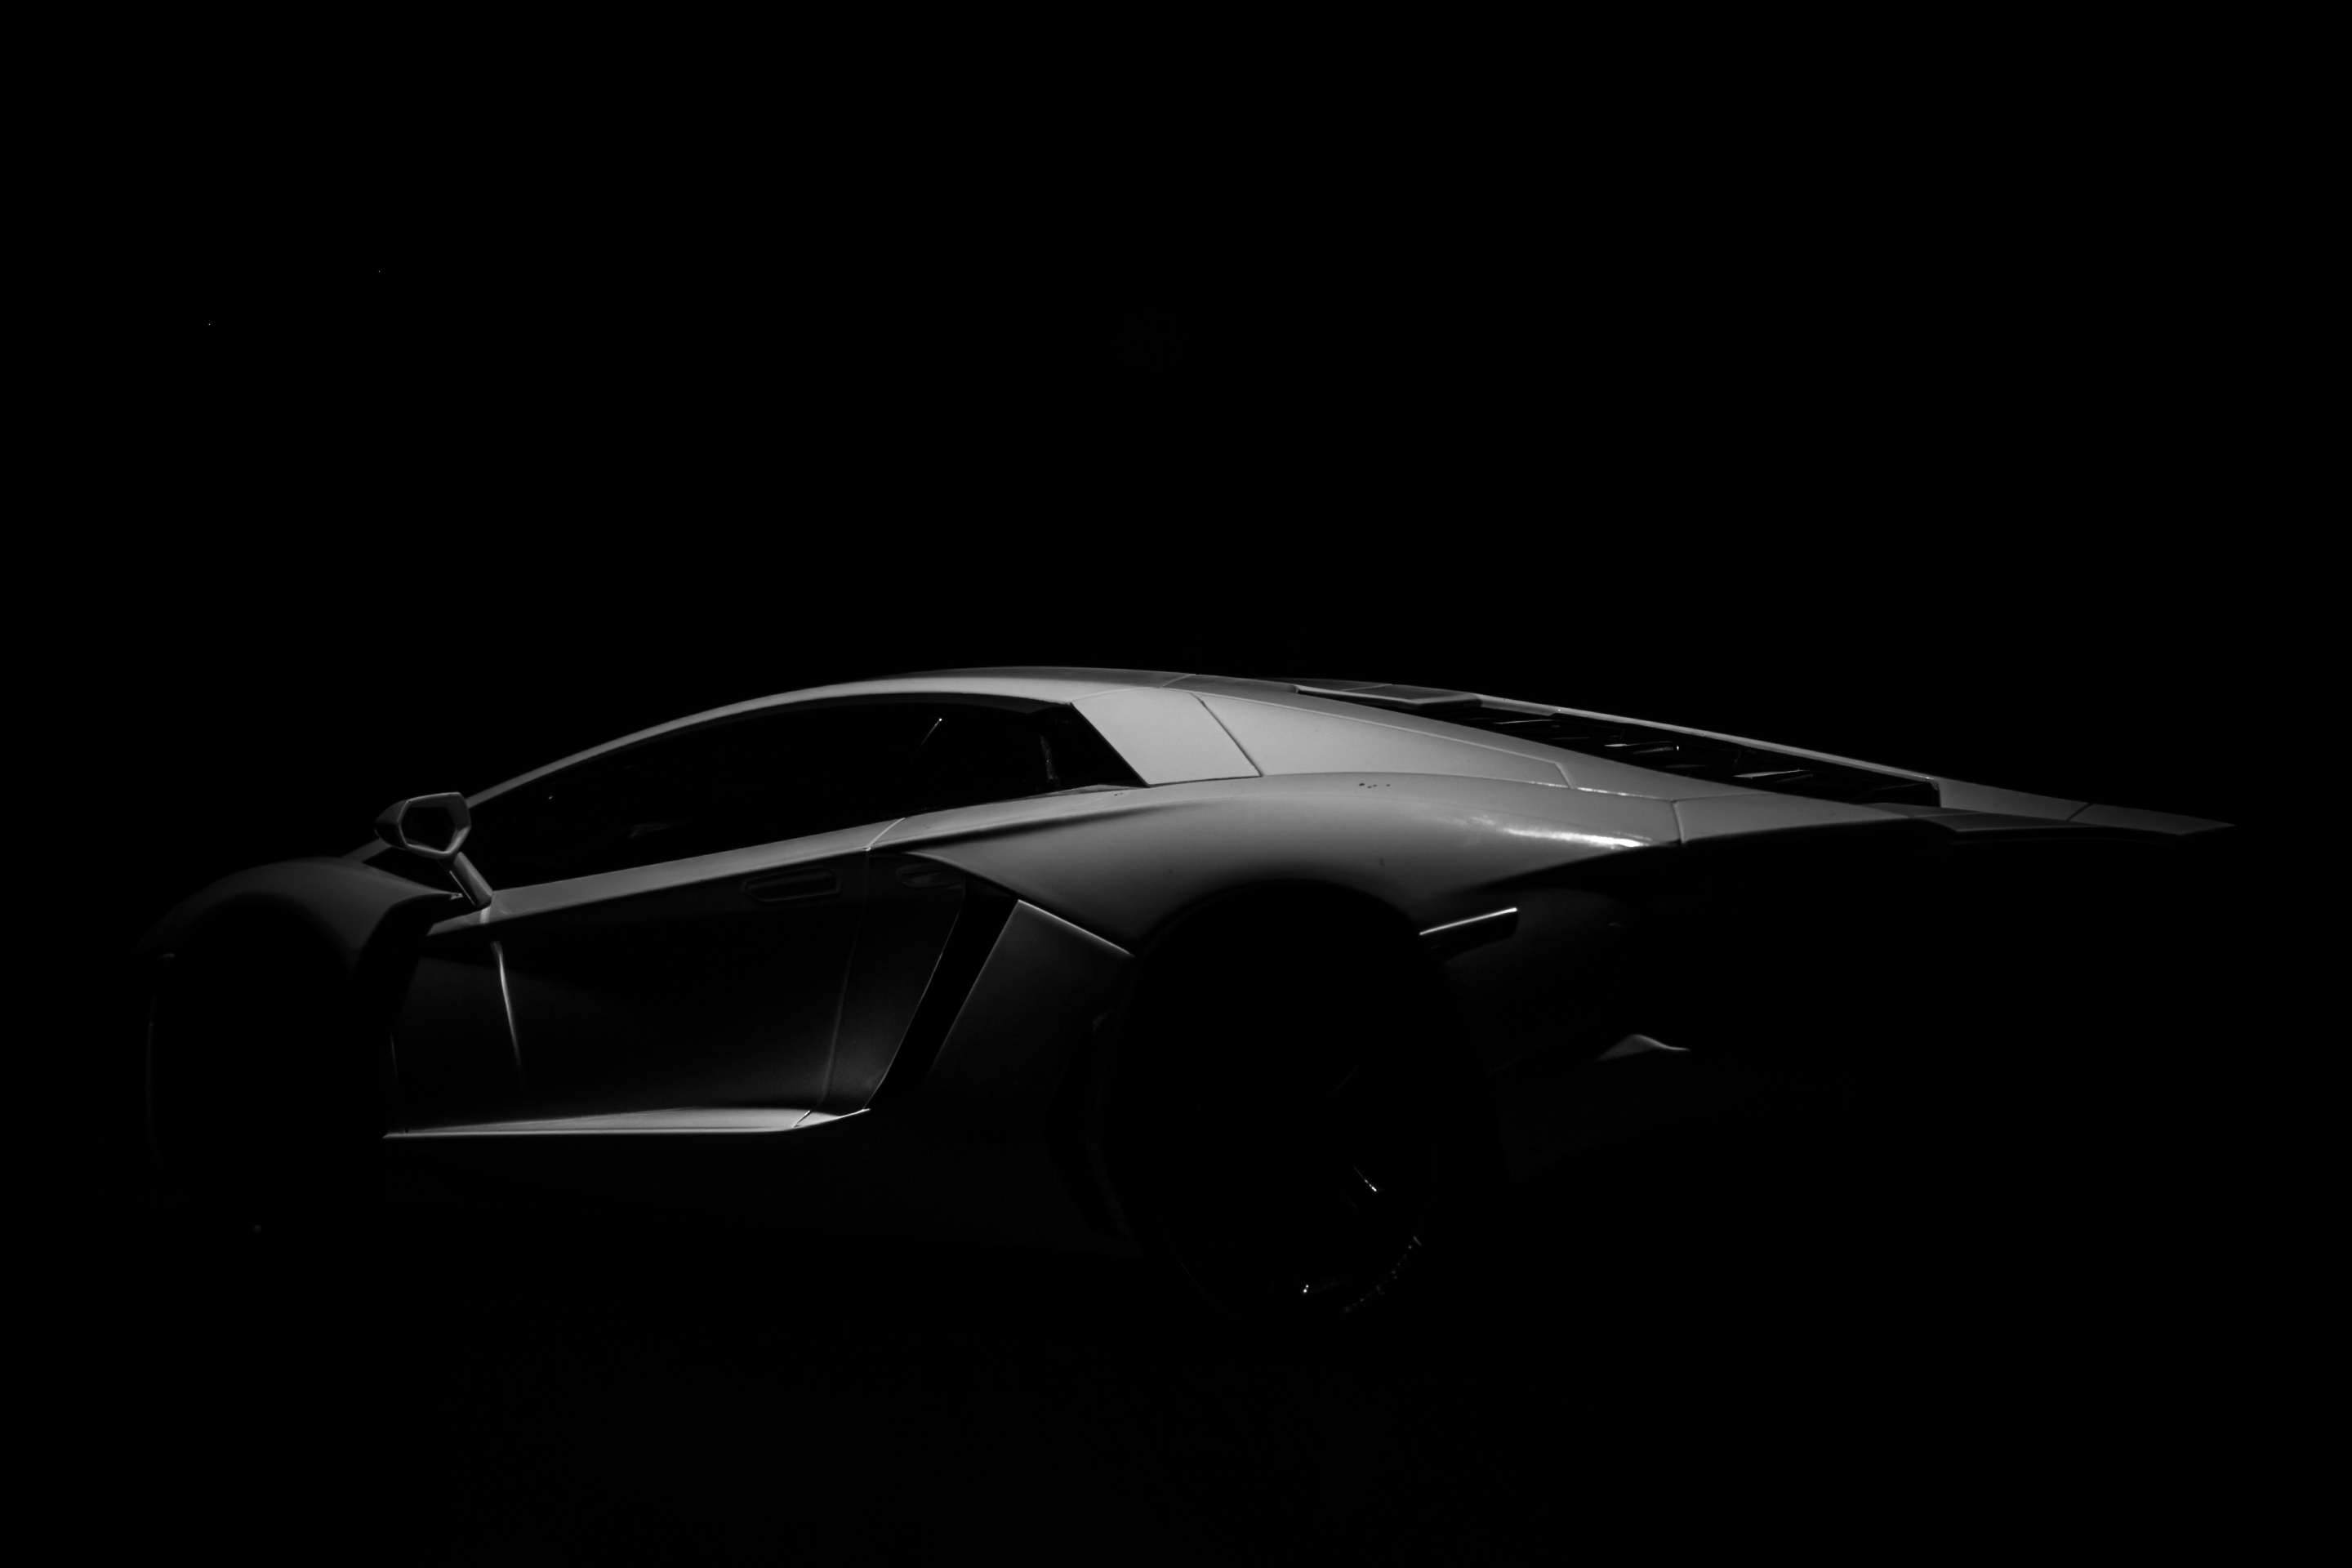
black and white, car, wheel, automobile, dark, vehicle, automotive, sports car, supercar, lamborghini, concept car, land vehicle, automobile make, automotive exterior, automotive design, performance car, executive car, lamborghini aventador, lamborghini revent n